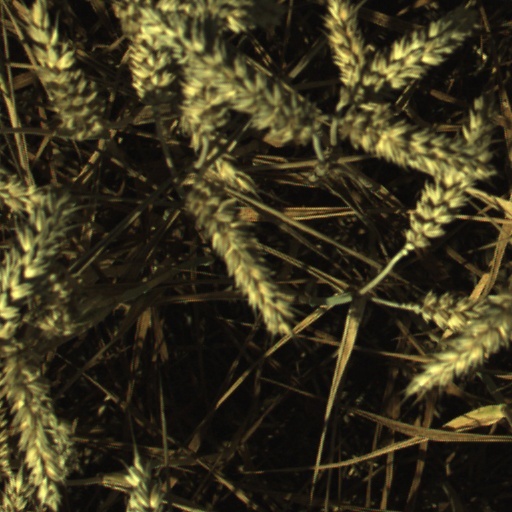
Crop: wheat